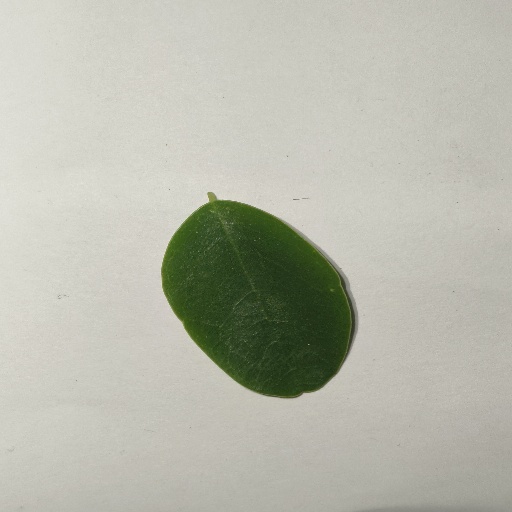
Species: Sojina
Leaf condition: Healthy Leaf